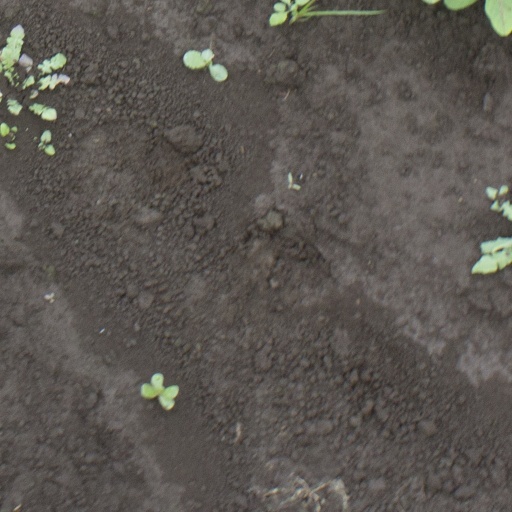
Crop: soybean